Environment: real
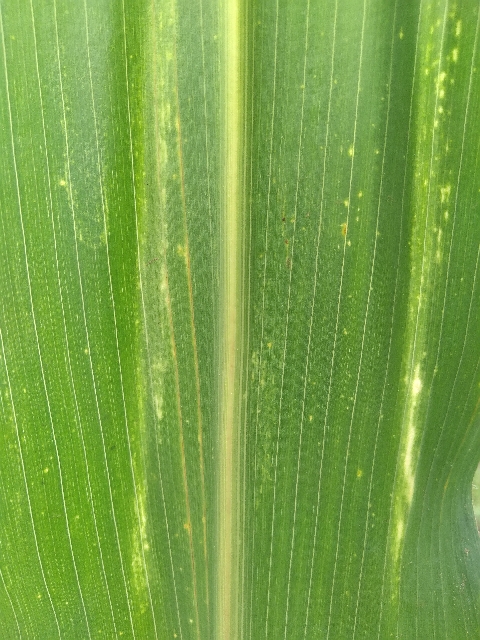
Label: lethal_necrosis